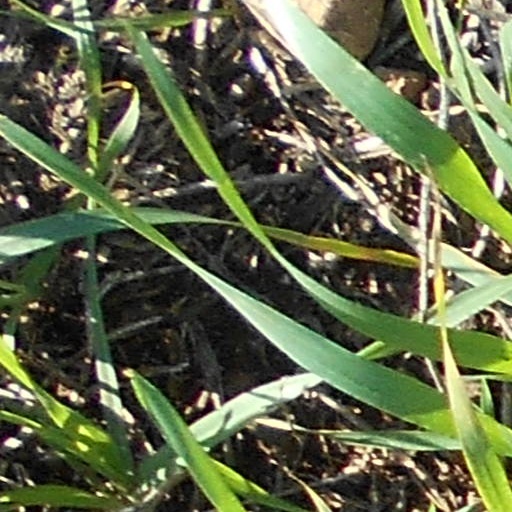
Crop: wheat